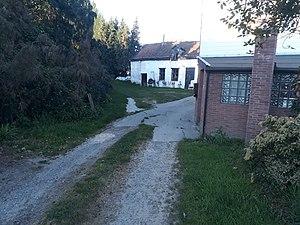
Haren est un hameau de la commune de Herstal dans la province de Liège en Belgique.